Sky position (RA, Dec in degrees): 148.547, 25.418
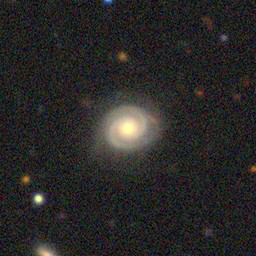
Galaxy morphology: Unbarred Tight Spiral Galaxies